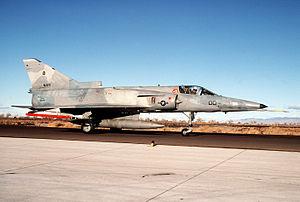
La quatrième génération de chasseur à réaction est une classification générale des avions de combat mis en service entre 1980 et 2005. Elle représente des concepts et designs développés dans les années 1970.
La troisième génération de chasseurs à réaction est une classification générale des avions de combat mis en service entre 1960 et 1975. Elle représente des concepts et designs développés dans les années 1950.
L'IAI Kfir est un avion militaire de type chasseur-bombardier tout temps, conçu au début des années 1970. Il est conçu sur la base du Dassault Mirage 5 français. Il est équipé d'une version de construction israélienne du réacteur General Electric J79 et d'une avionique de conception israélienne. Cet avion est l'une des rares productions aéronautiques israéliennes réalisées après 1968 et avant l'abandon du projet Lavi, sous la pression des États-Unis en 1987.